Apoorva Raagangal

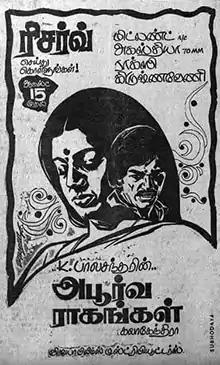
Theatrical release poster

Apoorva Raagangal is a 1975 Indian Tamil-language romantic drama film written and directed by K. Balachander. It stars Kamal Haasan, Sundarrajan, Srividya and Jayasudha, while Nagesh and Rajinikanth, in his feature film debut, play supporting roles. The film revolves around Prasanna (Haasan) who falls in love with the much older Bhairavi (Srividya) while Bhairavi's daughter Ranjani (Jayasudha) is drawn to Prasanna's father Mahendran (Sundarrajan).